Kingdom of Mewar

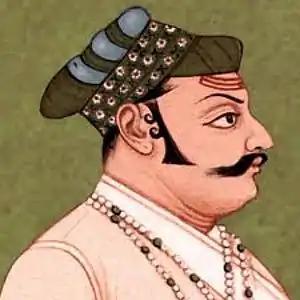
Udai Singh II initiated the decades long struggle with the Mughals

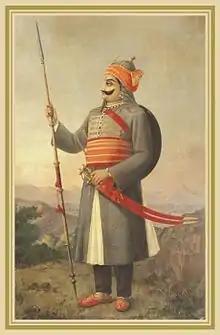
Maharana Pratap (1540–1597), Portrait by Raja Ravi Varma

Early into his reign, Maldev Rathore unsuccessfully invaded Mewar. In 1557, he was defeated by a joint invasion by Haji Khan and Maldeo Rathore in the Battle of Haramada. He is most known for establishing the city of Udaipur. The city was designed with the use of gunpowder by Persian invaders in India. He settled people in the city and constructed forts as well.